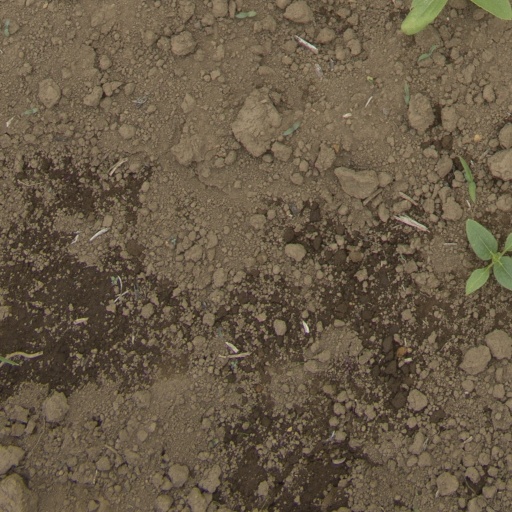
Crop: Jerusalem artichoke